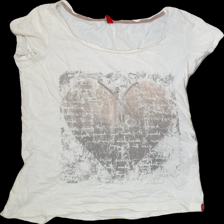
View: front
Type: T-shirt
Category: Ladies
Brand: Edc (esprit de corps)
Colors: White
Material: 100% Cotton
Pattern: Logo print
Cut: Regular
Size: L
Trend: No trend
Stains: Yes
Damage: 0
Price range: <50
Recommended usage: Export